Jan Helcelet

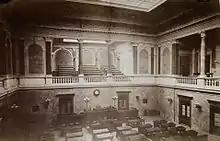
Debating Chamber at the Moravian Diet (1878)

Following the restoration of the constitutional system, he once again became involved in politics. In 1861, he joined the Election Committee of the (National Party), the Moravian branch of the Old Czech Party. From 1861 to 1873, he was a member of the Moravian Diet. In 1861, he also became a member of the Imperial Council for Dačice district; a position he resigned in 1864, although some sources say he remained until 1873.